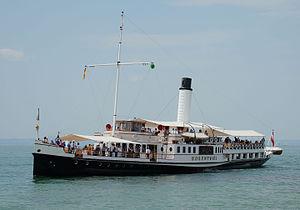
Le lac de Constance possède la plus grande flotte de plaisance d'Europe pour le transport public.